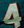
Number: 4